Keeper's House at Williamsbridge Reservoir

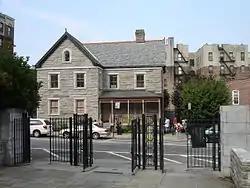
The Keeper's House at the Williamsbridge Reservoir in Summer, 2010

The Keeper's House at Williamsbridge Reservoir is a historic home located in the Borough of the Bronx in New York City. It was built in 1889 as part of the Williamsbridge Reservoir complex. It is a -story, L-shaped stone house. The stones used to build the house were pieces of granite taken from the excavation of the reservoir it was to serve. It is in size and has a slate-covered gable roof with a clay tile roof ridge and copper gutters.